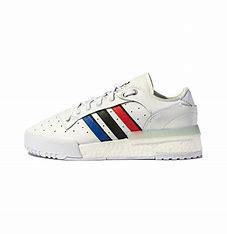
Brand: adidas
Model: originals Adidas Originals Rivalry Rm